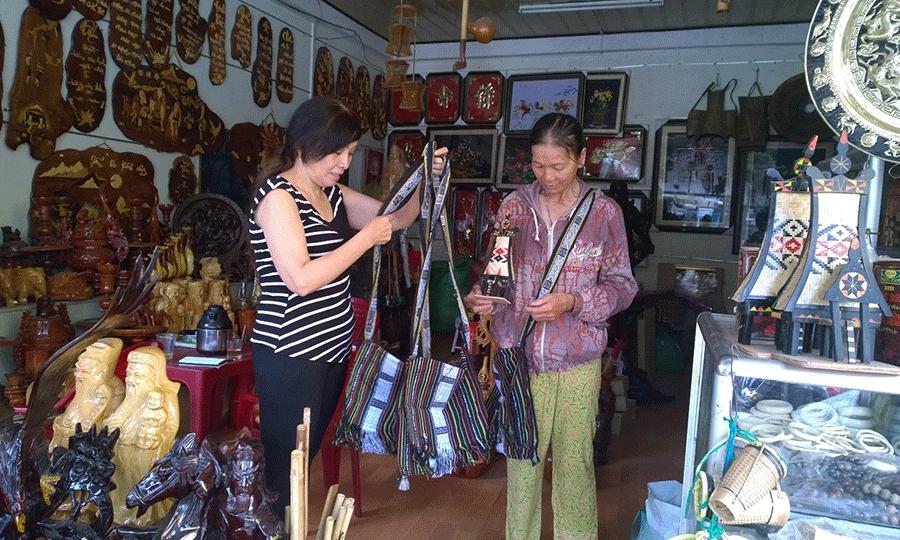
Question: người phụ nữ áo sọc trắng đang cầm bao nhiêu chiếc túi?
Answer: đang cầm hai chiếc túi